Michael Crain

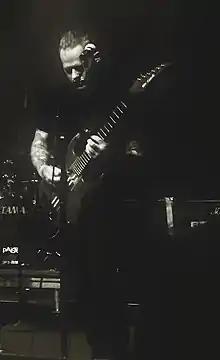
Michael Crain with Dead Cross

Michael Jason Crain (born February 22, 1974) is an American guitarist, singer, producer, and songwriter best known as the guitarist of the bands Kill the Capulets, Retox, and Dead Cross. He has collaborated with Justin Pearson, Ryan Bergmann, Kevin Avery, Dave Lombardo, and Mike Patton among many others.